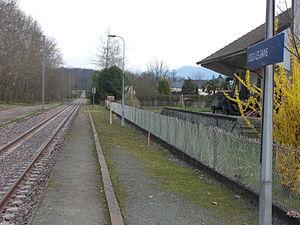
Quais de la gare d'Ogeu-Les-Bains (64).
La gare d'Ogeu-les-Bains est une gare ferroviaire française de la ligne de Pau à Canfranc, située sur le territoire de la commune d'Ogeu-les-Bains, dans le département des Pyrénées-Atlantiques en région Nouvelle-Aquitaine.